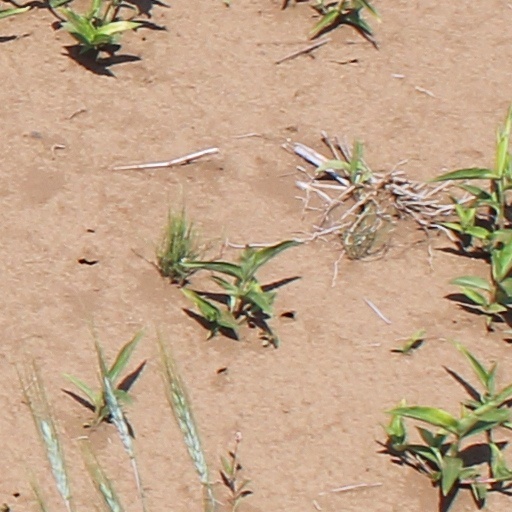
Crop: wheat